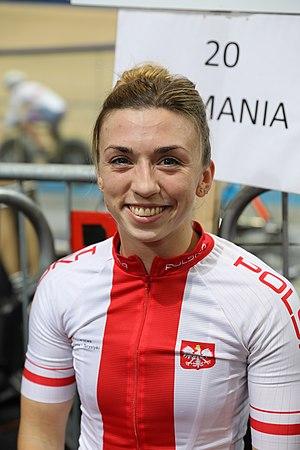
Urszula Łoś est une coureuse cycliste polonaise.